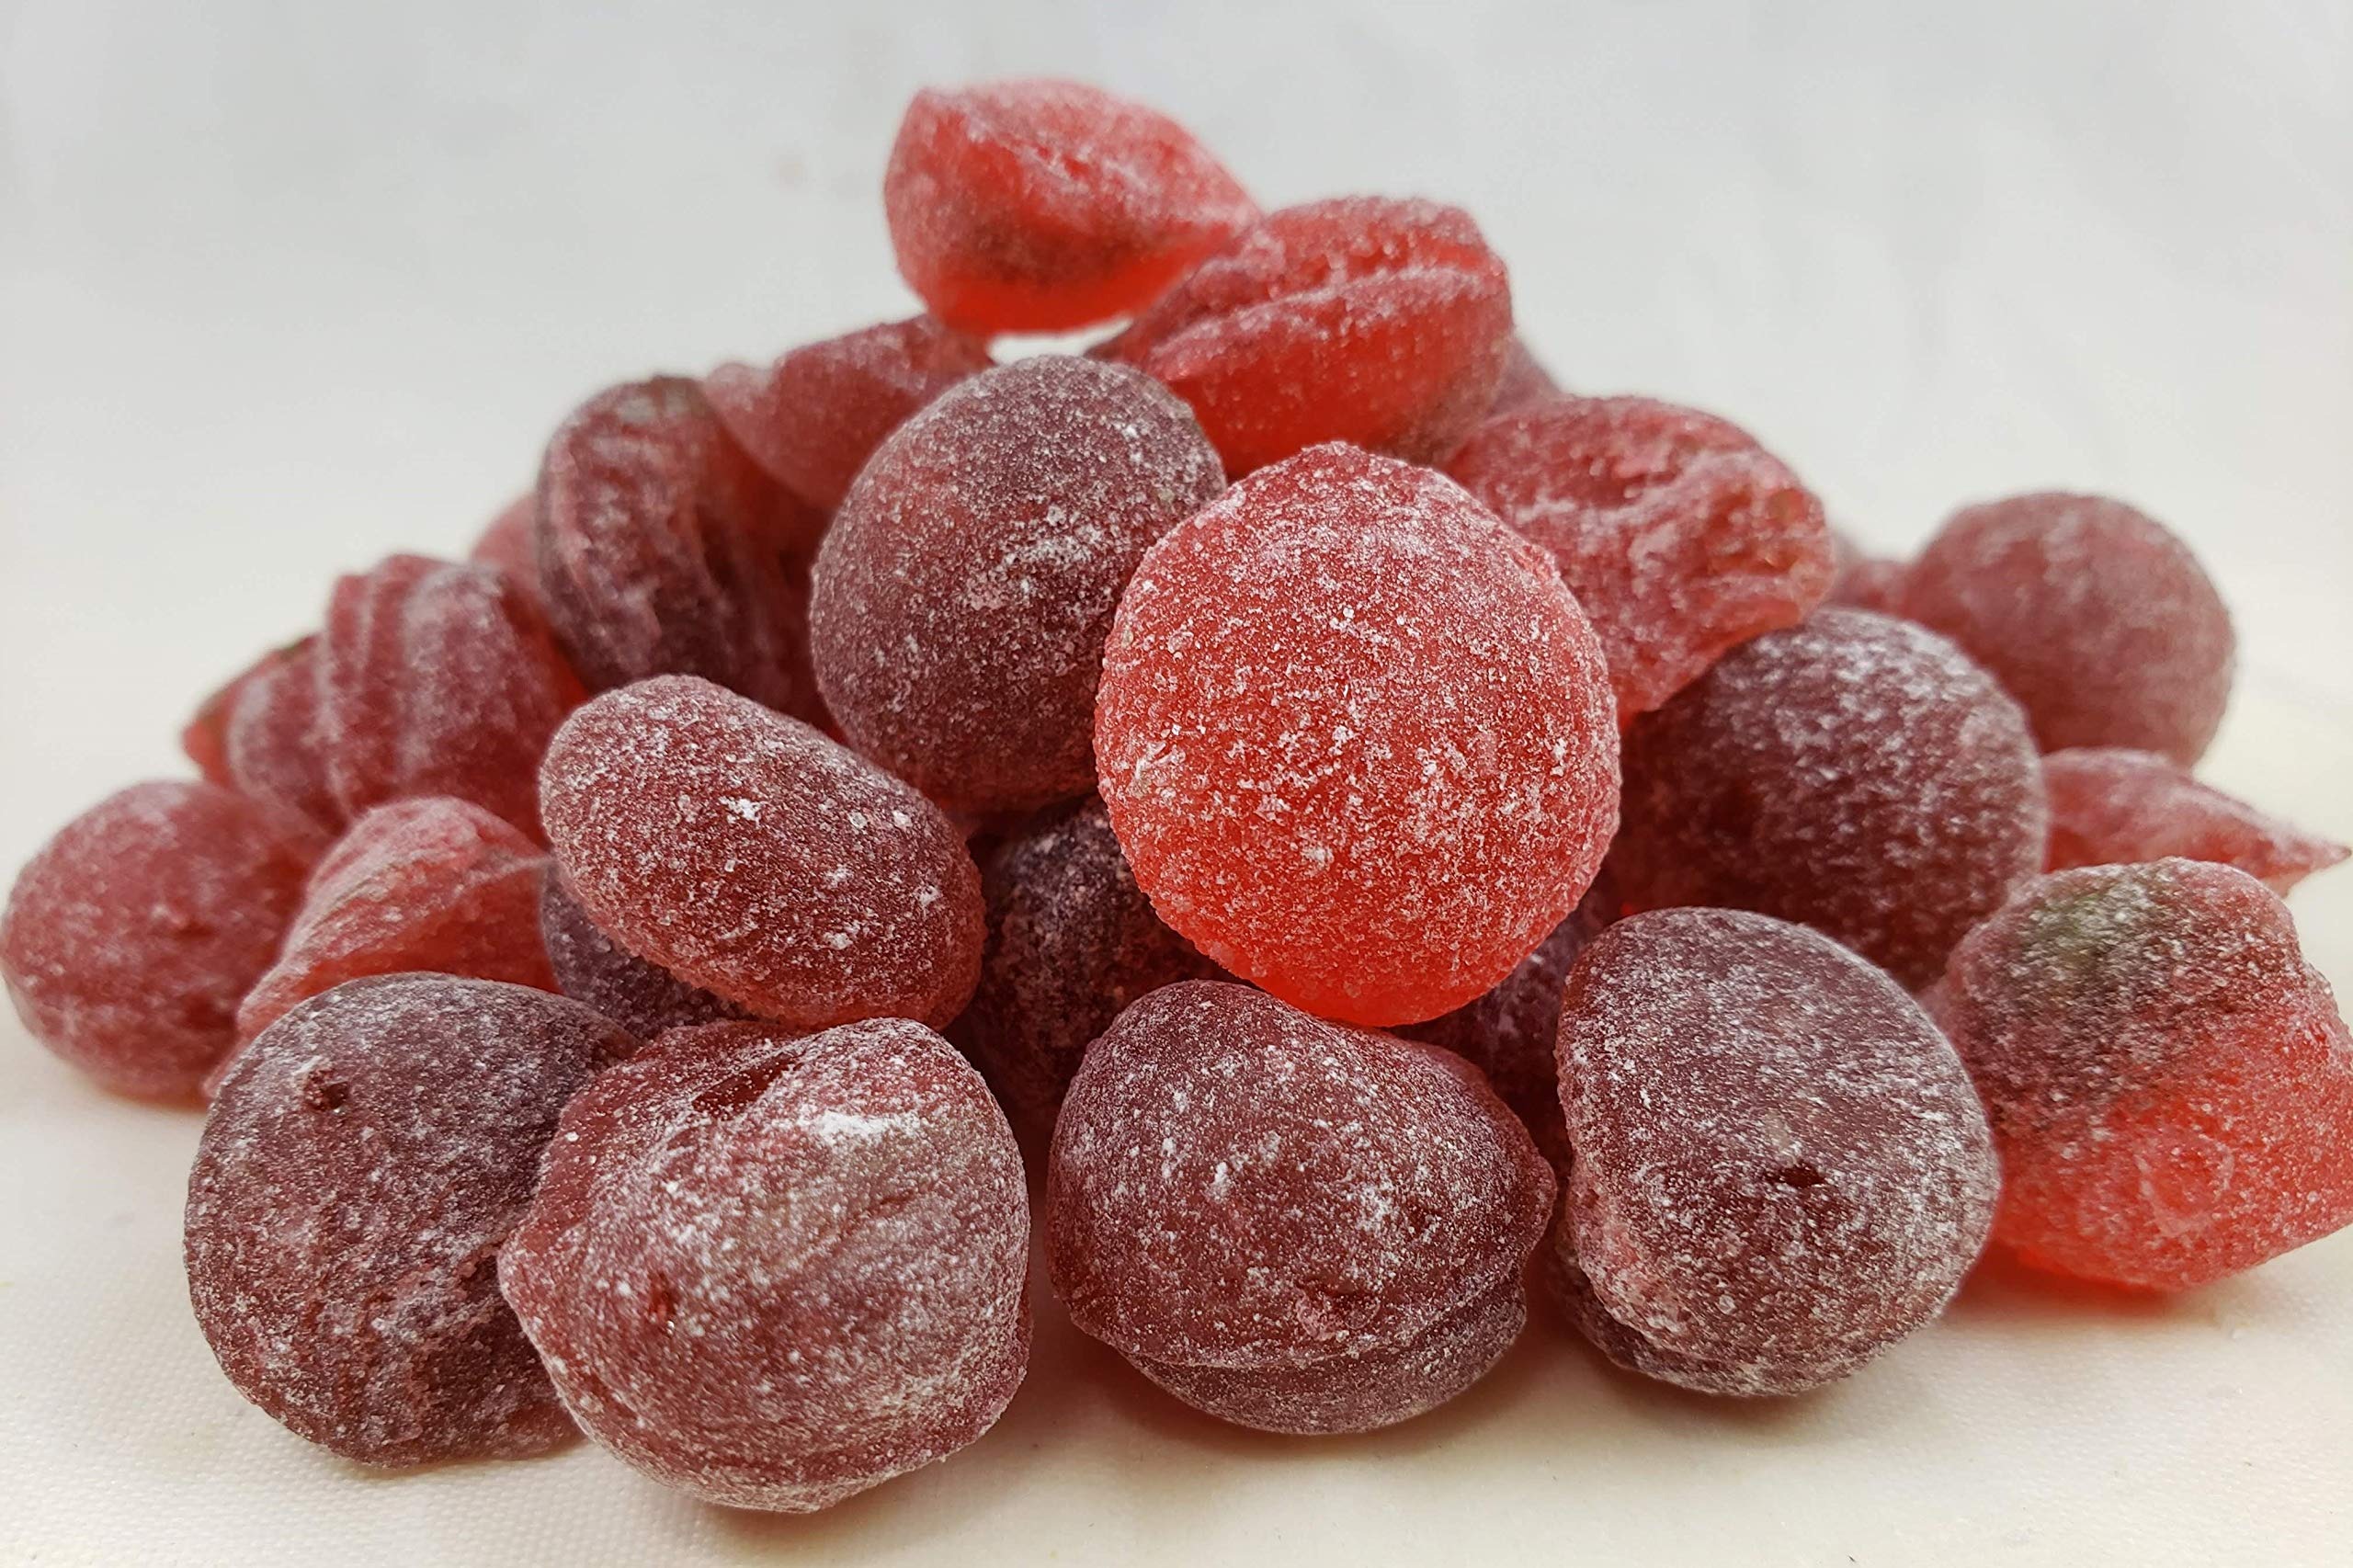
Item Name: Strawberry Kettle-Cooked Hard Candy Drops, 3 Pack of 4.5 oz.
Bullet Point 1: Pack of 3 - 4.5 oz bags
Bullet Point 2: Fat Free
Bullet Point 3: Gluten Free
Bullet Point 4: Made in the USA!
Product Description: <p> </p><p></p><p></p><p></p><p></p><p></p><p></p><p></p><p></p><p>As sweet a fresh, in-season strawberry, our delicious candy will bring a smile to young and old. These drops are hand tossed in a fine dusting of sugar after forming to provide a sweet balance to the wonderful tartness.</p><p>Ingredients: Sugar, corn syrup, artificial flavor, artificial color.</p><p><b>Our candy is cooked in a copper kettle with top quality ingredients before being formed by vintage equipment. We're proud to say our candies our family made in the USA!</b></p><p>Manufactured in a facility that processes tree nuts, peanuts, dairy and soy products. Do not eat if you have allergies to these products.</p><p><b>Our commercial facility is inspected by the NC Department of Agriculture.</b></p>
Value: 13.5
Unit: Ounce

Price: 17.99